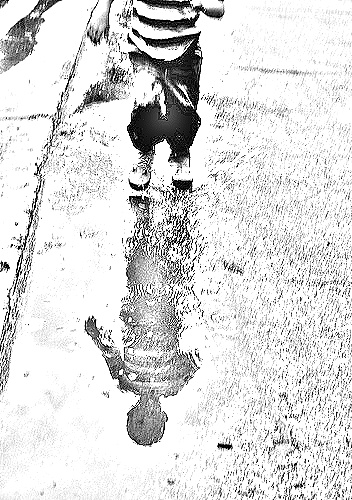
Portrait style: Sketch Portrait